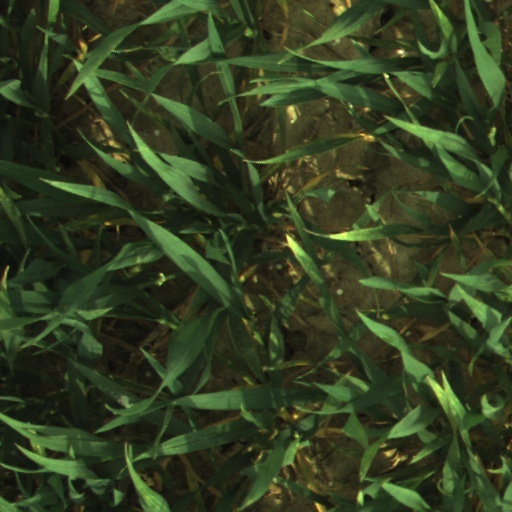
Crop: wheat